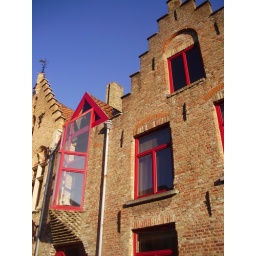
cute house in Brugge